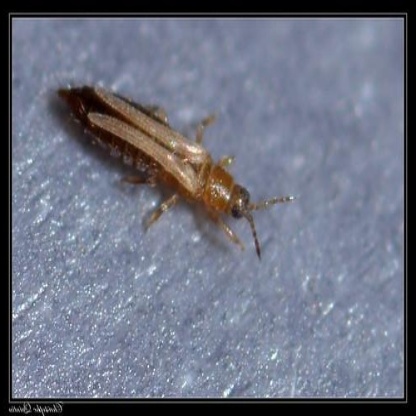
Nhãn: Bọ trĩ ( Thrips )